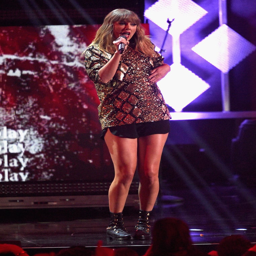
person took the stage wearing a pair of python - embossed booties with a sparkly top and black shorts .